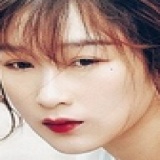
diễn viên Vi Xù